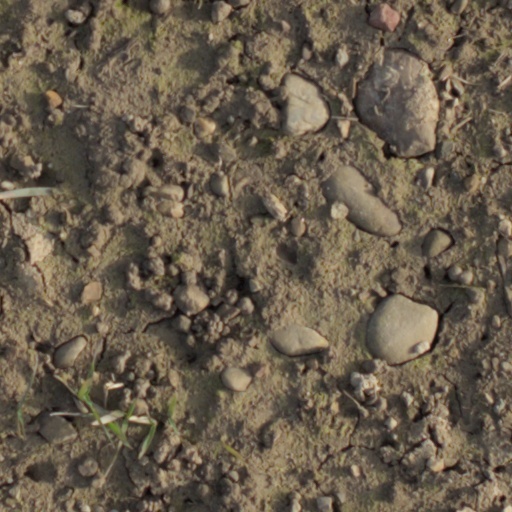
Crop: wheat